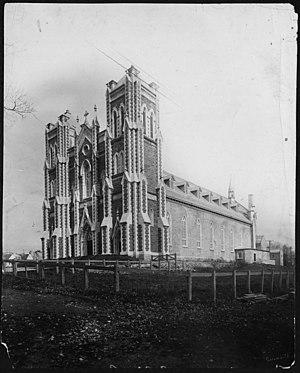
L’église de la Nativité-de-Notre-Dame est une église située dans le quartier du Vieux-Bourg de l'arrondissement de Beauport à Québec, au Québec.